Jacob Larwood

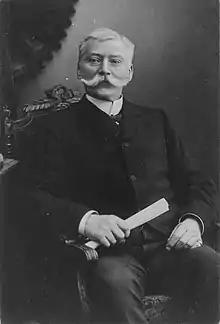
Van Schevichaven (1908)

Herman Diederik Johan van Schevichaven (14 October 1826 – 1918) who wrote as Jacob Larwood, was a Dutch non-fiction author.